Maple GO Station

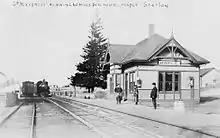
The Maple Grand Trunk station in 1909.

Maple Station opened on May 16, 1853, when the service began on the Ontario, Simcoe, and Huron Railroad between Toronto and Machell's Corners (now Aurora). At the time, the station was named "Richmond Hill", despite being west of that community. A coach service was run between Richmond Hill and Maple to connect with the namesake town. Train service was extended to Barrie later in 1853, and to Collingwood in 1855.